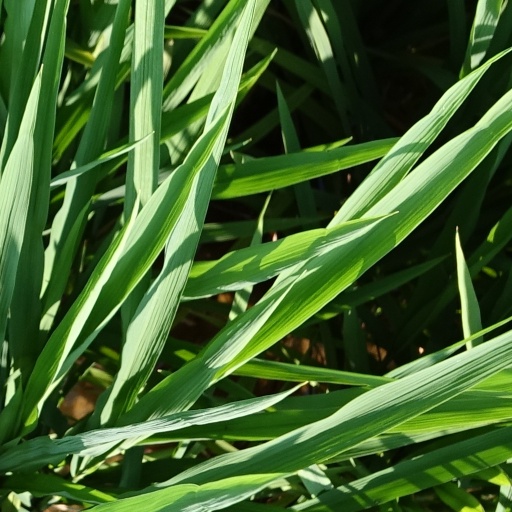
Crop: rice